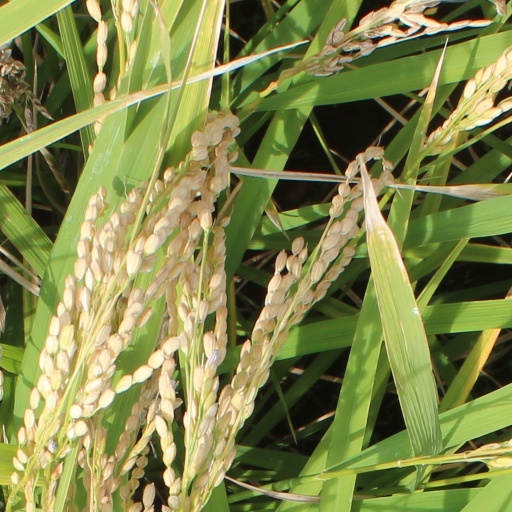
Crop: rice